Patrick Rhind

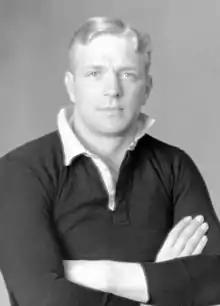
Rhind in 1946

Patrick Keith Rhind (20 June 1915 – 10 September 1996) was a New Zealand rugby union player and coach. A prop, Rhind represented Canterbury and, briefly, Wellington at a provincial level, and was a member of the New Zealand national side, the All Blacks, in 1946. He played two matches for the All Blacks, both of them test matches against the touring Australian team. Together with another former All Black, Pat Vincent, Rhind was selector-coach of the Canterbury team from 1960 to 1962.